Military career of José de San Martín in Spain

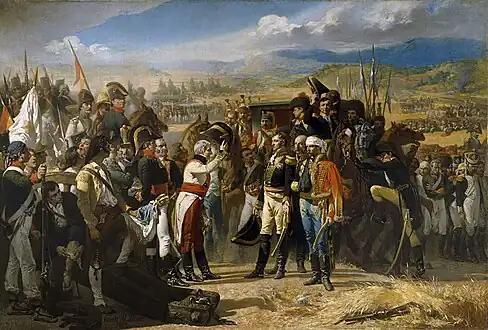
The Battle of Bailén was one of the most important battles fought by José de San Martín at the Peninsular War.

José de San Martín was an Argentine-born general who moved to Spain during his childhood. He served in the Spanish army from 1789 to 1811. During that time he fought among Spanish forces under siege by Moors, in a naval battle against the British navy and in the Peninsular War. In 1795 he was promoted to second lieutenant and during the Peninsular War he reached the rank of Lieutenant Colonel. However, San Martín ended up resigning his position and moved briefly to Britain, and then to Buenos Aires. In 1811, he participated in the Spanish American wars of independence.